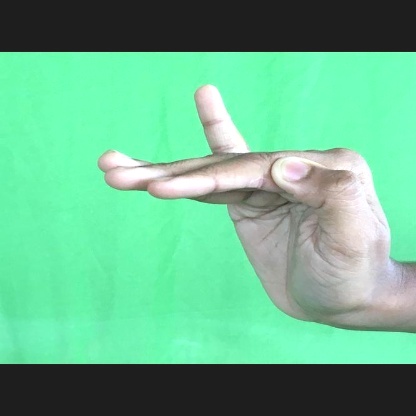
Mudra: Hamsapaksha